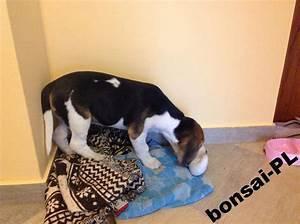
dog